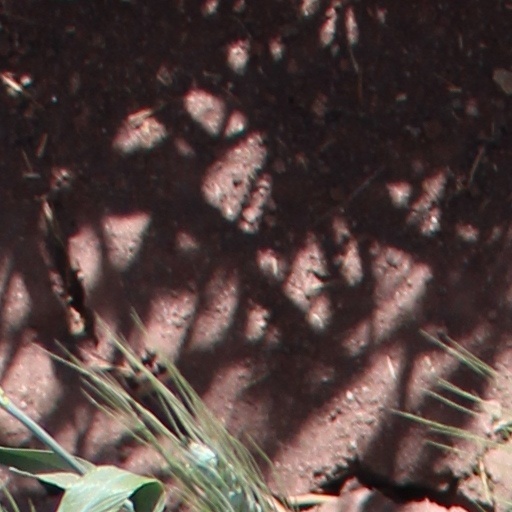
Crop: wheat